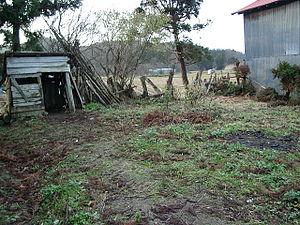
Odai Yamamoto site I est un site archéologique de la période Jōmon découvert en 1975 dans la préfecture d'Aomori, à l'extrême Nord de l'île de Honshū au Japon. Ce site possédait en 2003 les plus anciennes poteries trouvées au Japon. Les fouilles de 1998 ont trouvé quarante six fragments datés ¹⁴C 14 500 avant notre ère.